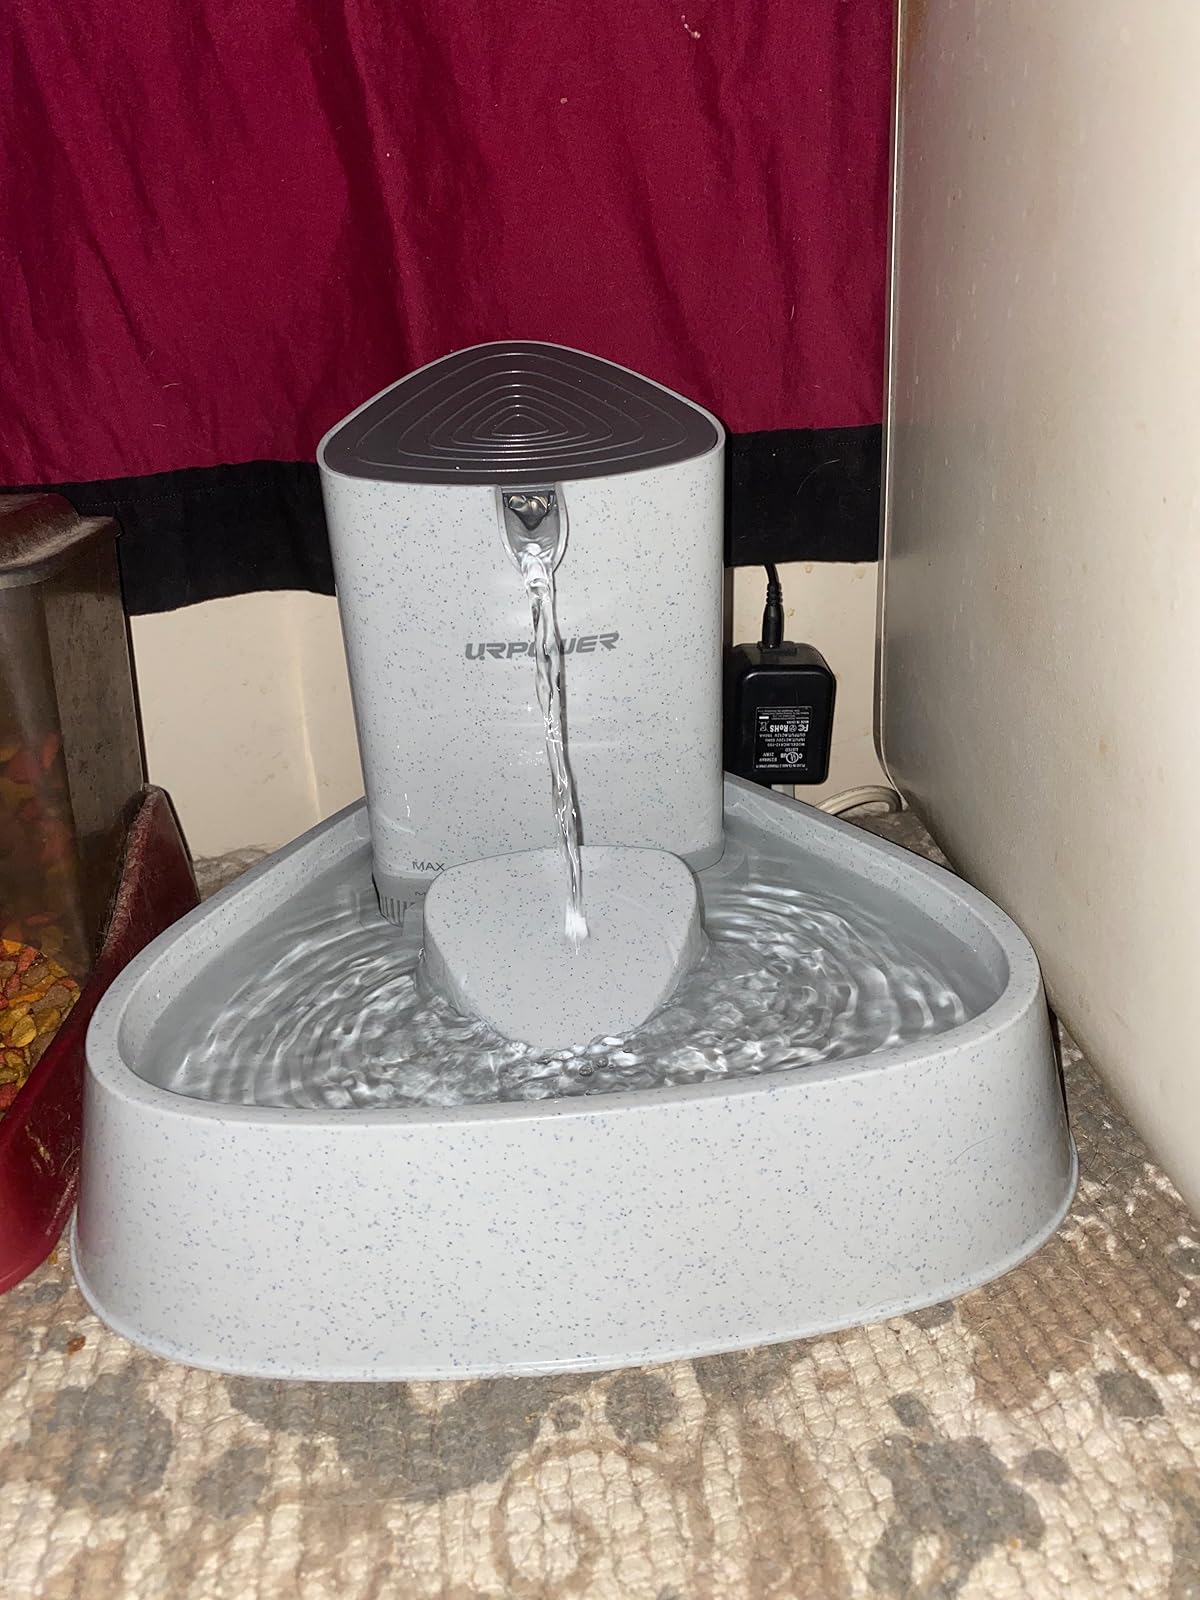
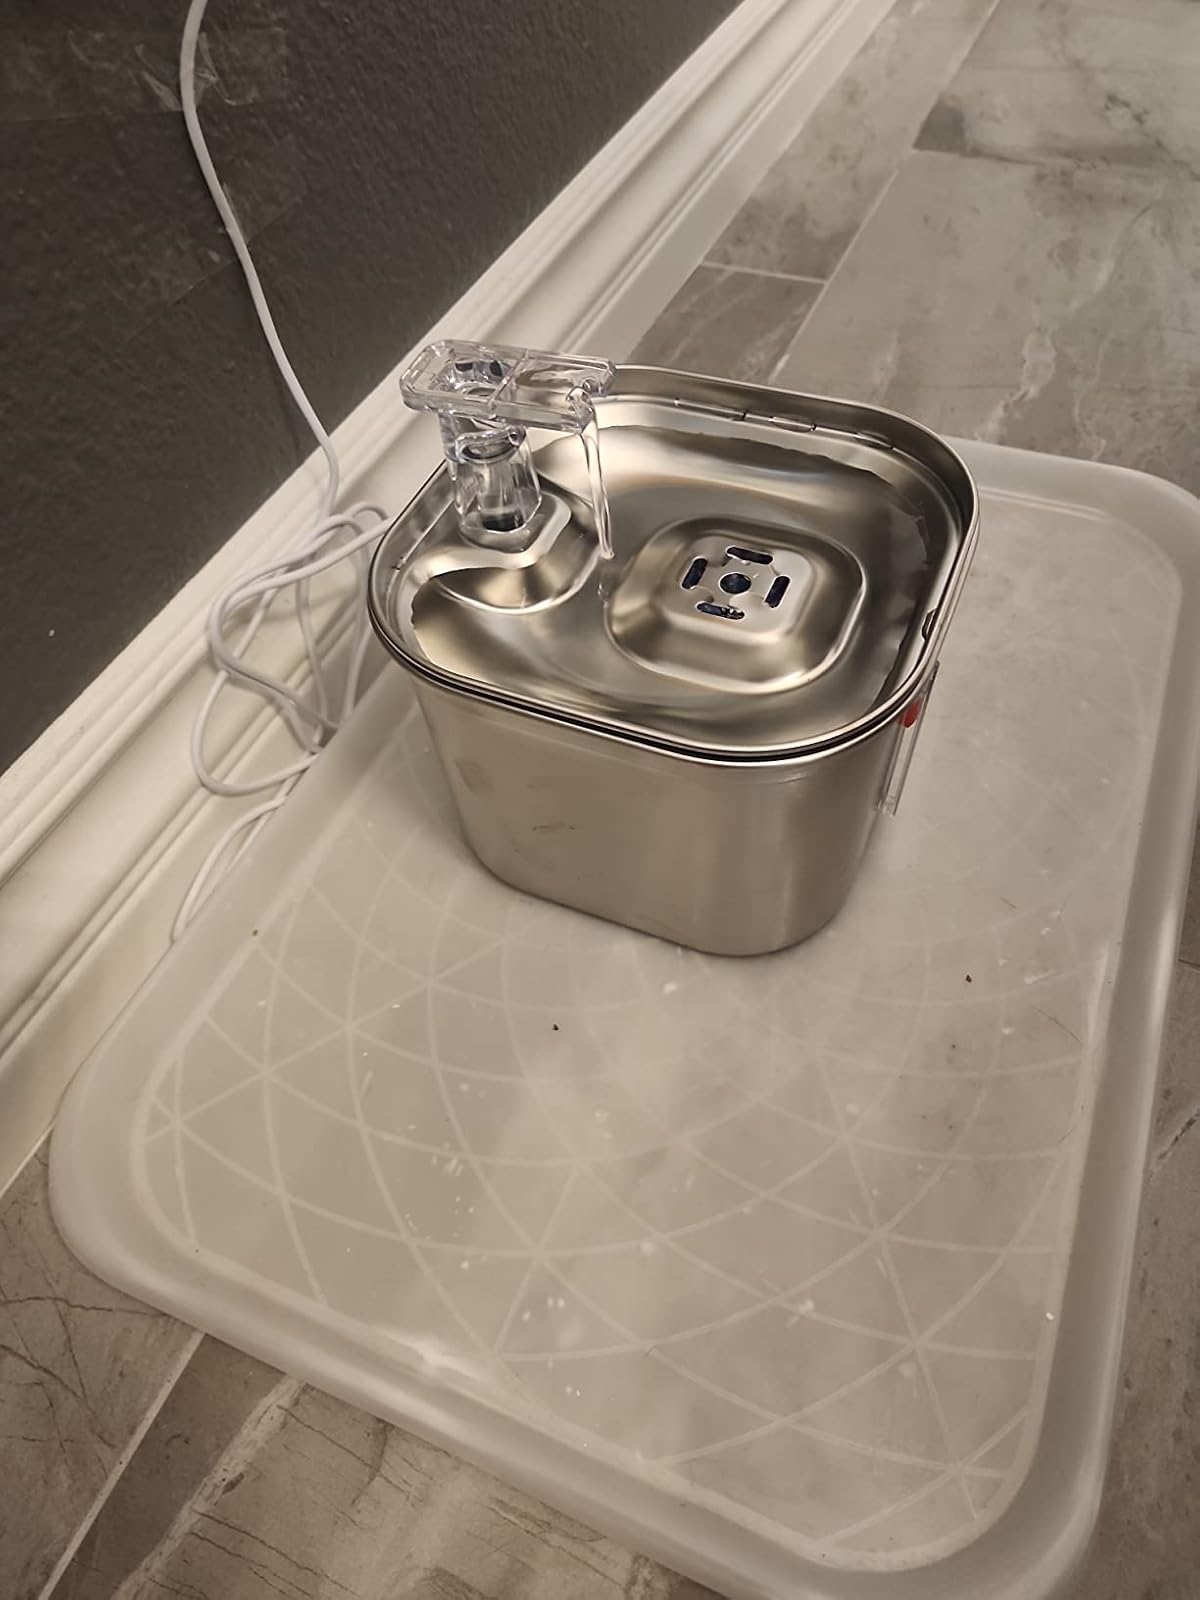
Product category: items_bowl
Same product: no